Dick Todd (American football)

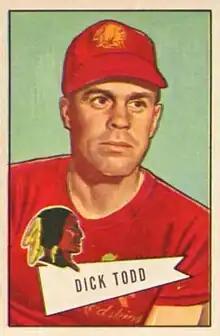
Todd on a 1952 Bowman football card

Richard S. Todd (October 2, 1914 – November 9, 1999) was an American football player and coach for the Washington Redskins of the National Football League (NFL). He was selected in the fifth round of the 1939 NFL draft.